Inside (2023 film)

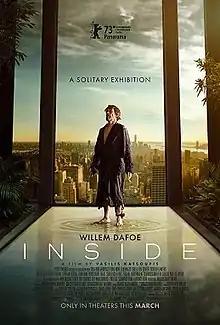
Theatrical release poster

Inside is a 2023 psychological thriller film written by Ben Hopkins and directed by Vasilis Katsoupis in his feature directorial debut. It follows an art thief (Willem Dafoe) who is trapped inside a luxury penthouse, slowly losing his grip on reality.